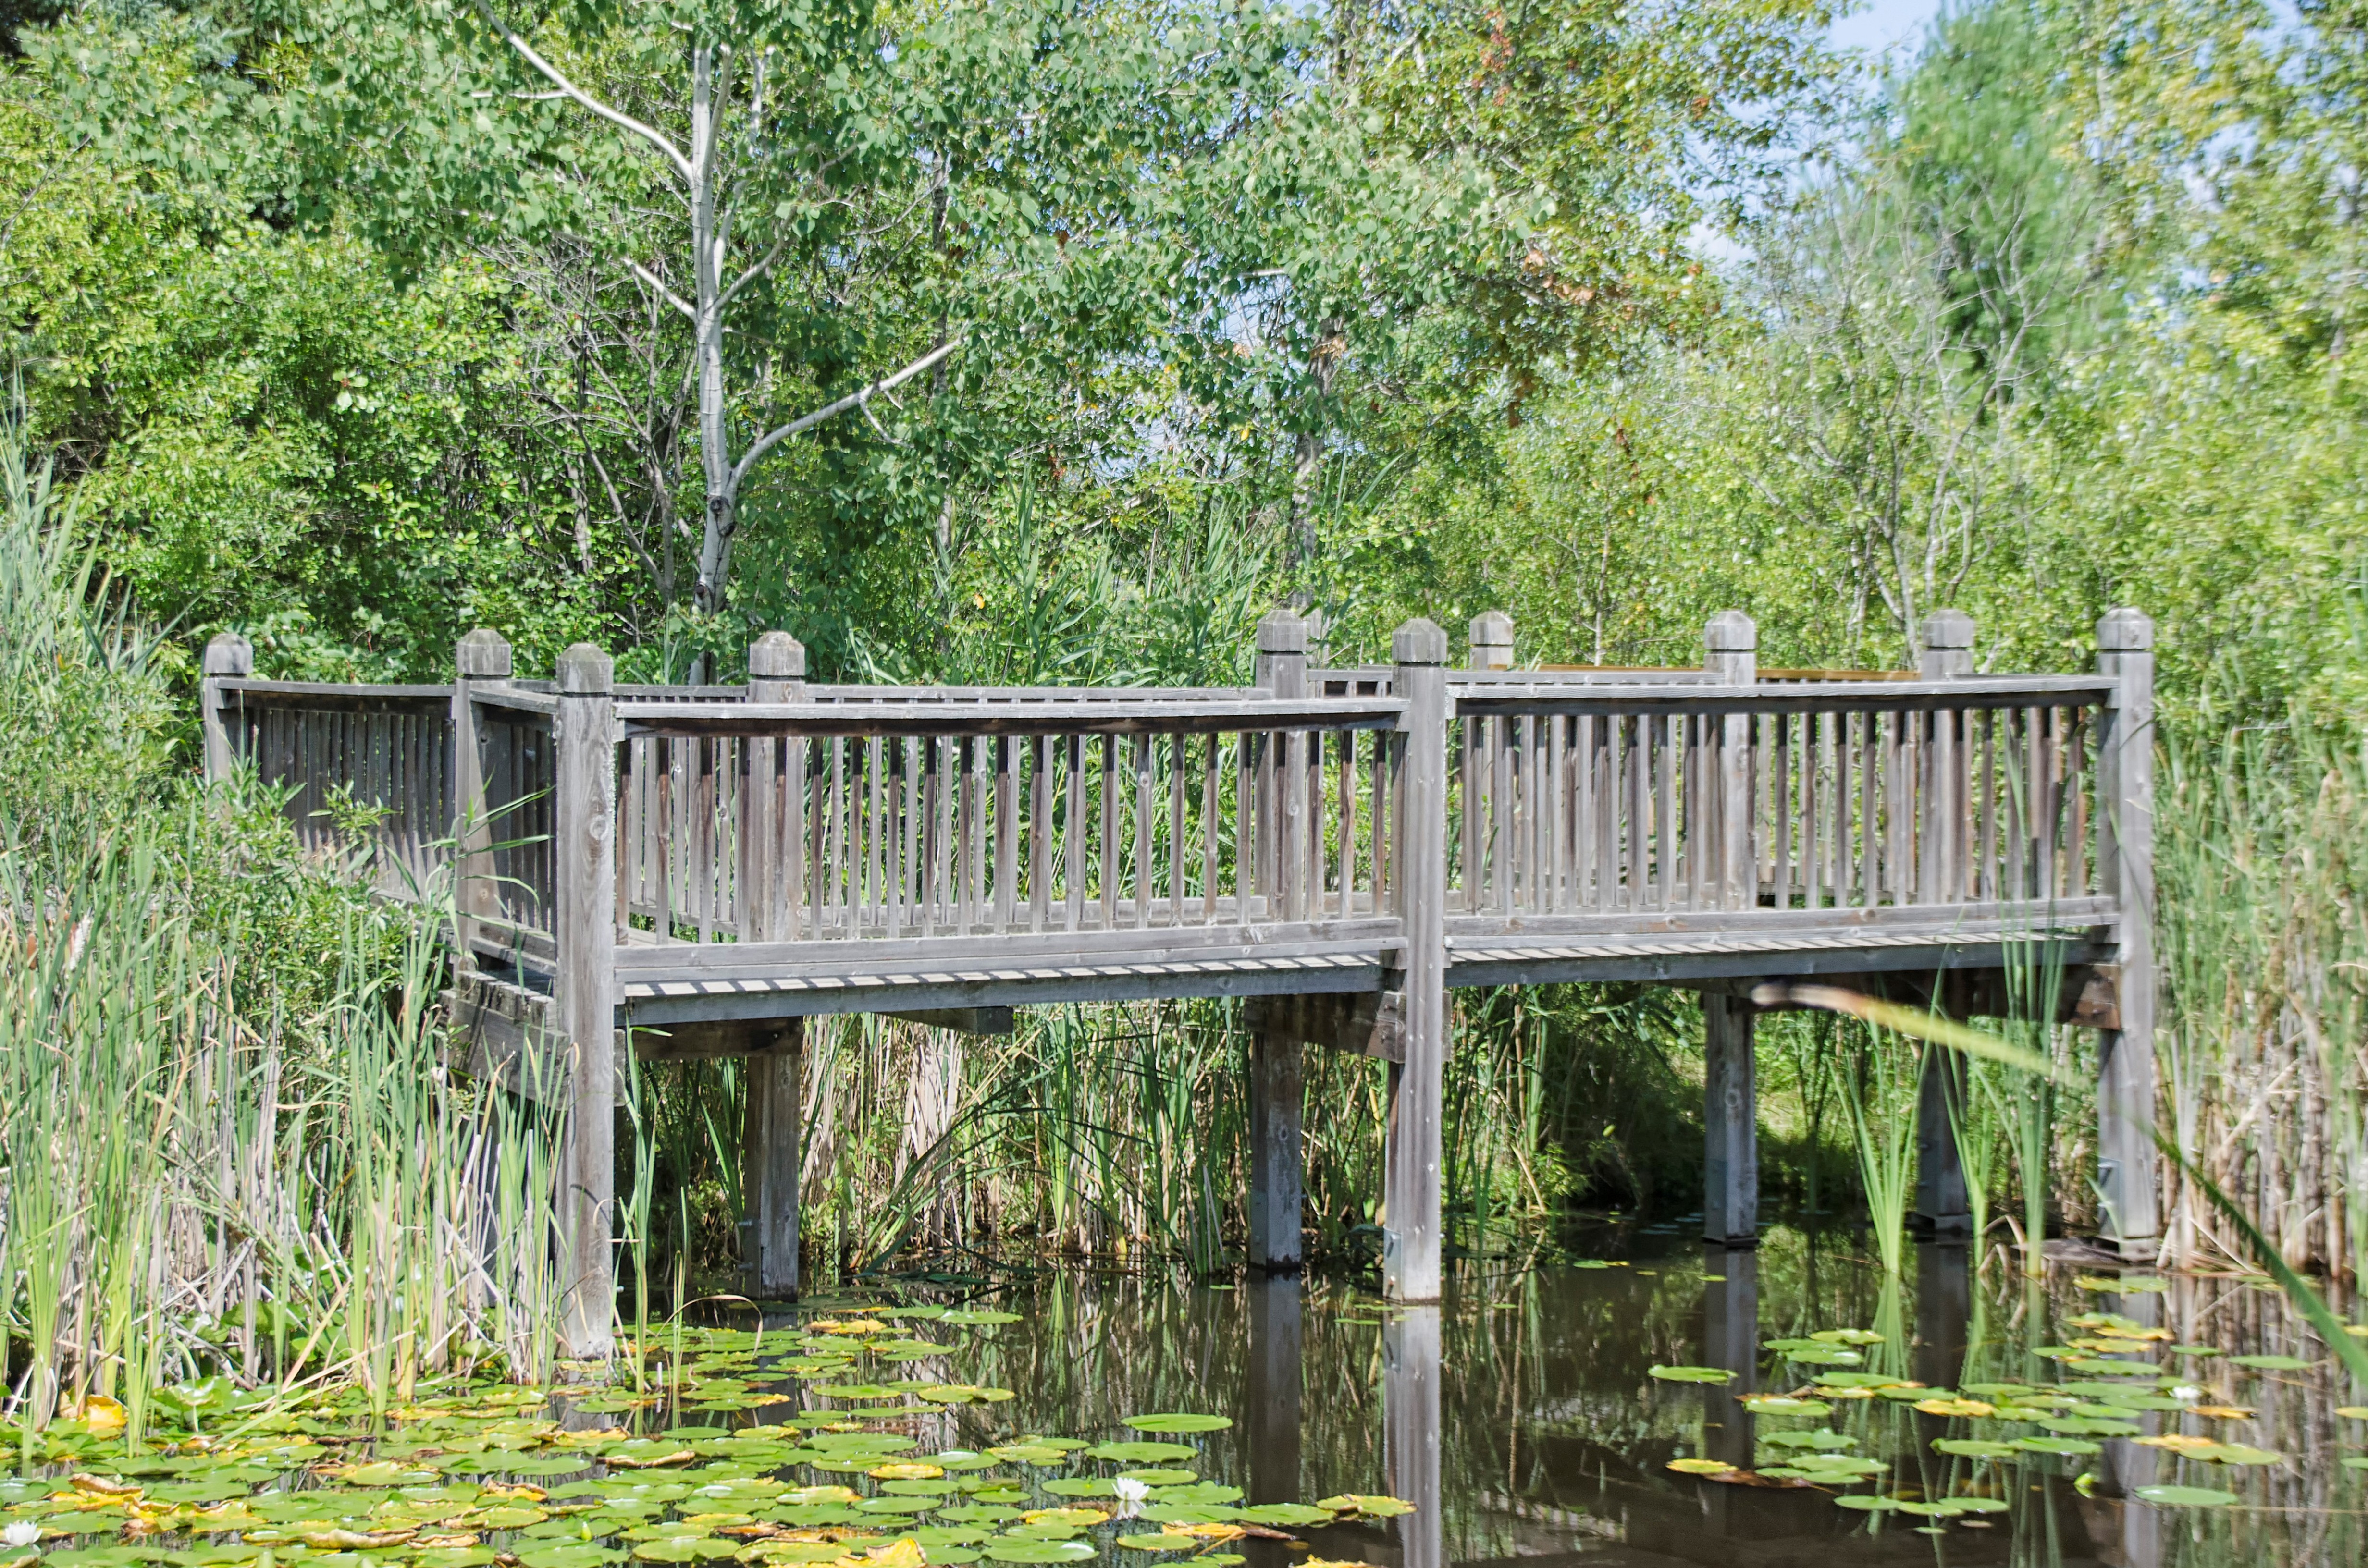
nature, bridge, canada, wetland, quebec, woodland, habitat, sherbrooke, truss bridge, outdoor structure